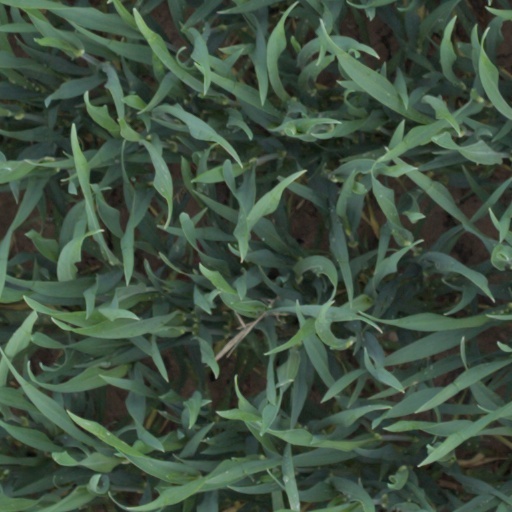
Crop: wheat